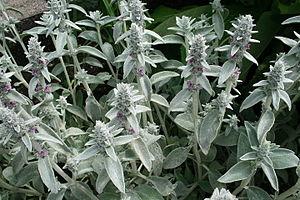
Épiaire de Byzance, épiaire laineuse, oreille de lapin ou encore oreille d'ours